Kickbike

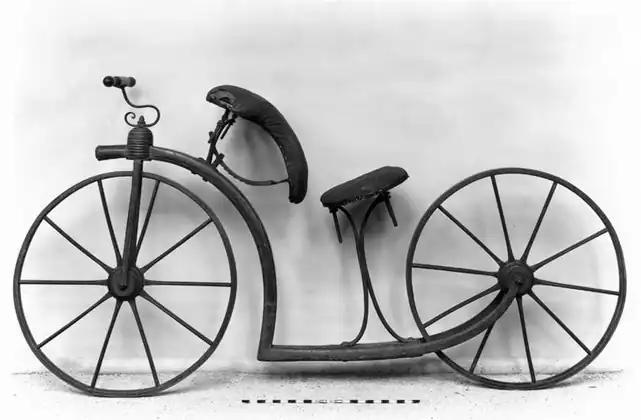
A similar vehicle had been produced by Denis Johnson in 1819

The modern kickbike was developed in the early 1990s by Hannu Vierikko who was active at the time in kicksled racing. (A kicksled is a type of human powered sled that is in common use in Scandinavia.) In 1994 Vierikko founded Kickbike Worldwide in Finland to produce and market kickbikes.